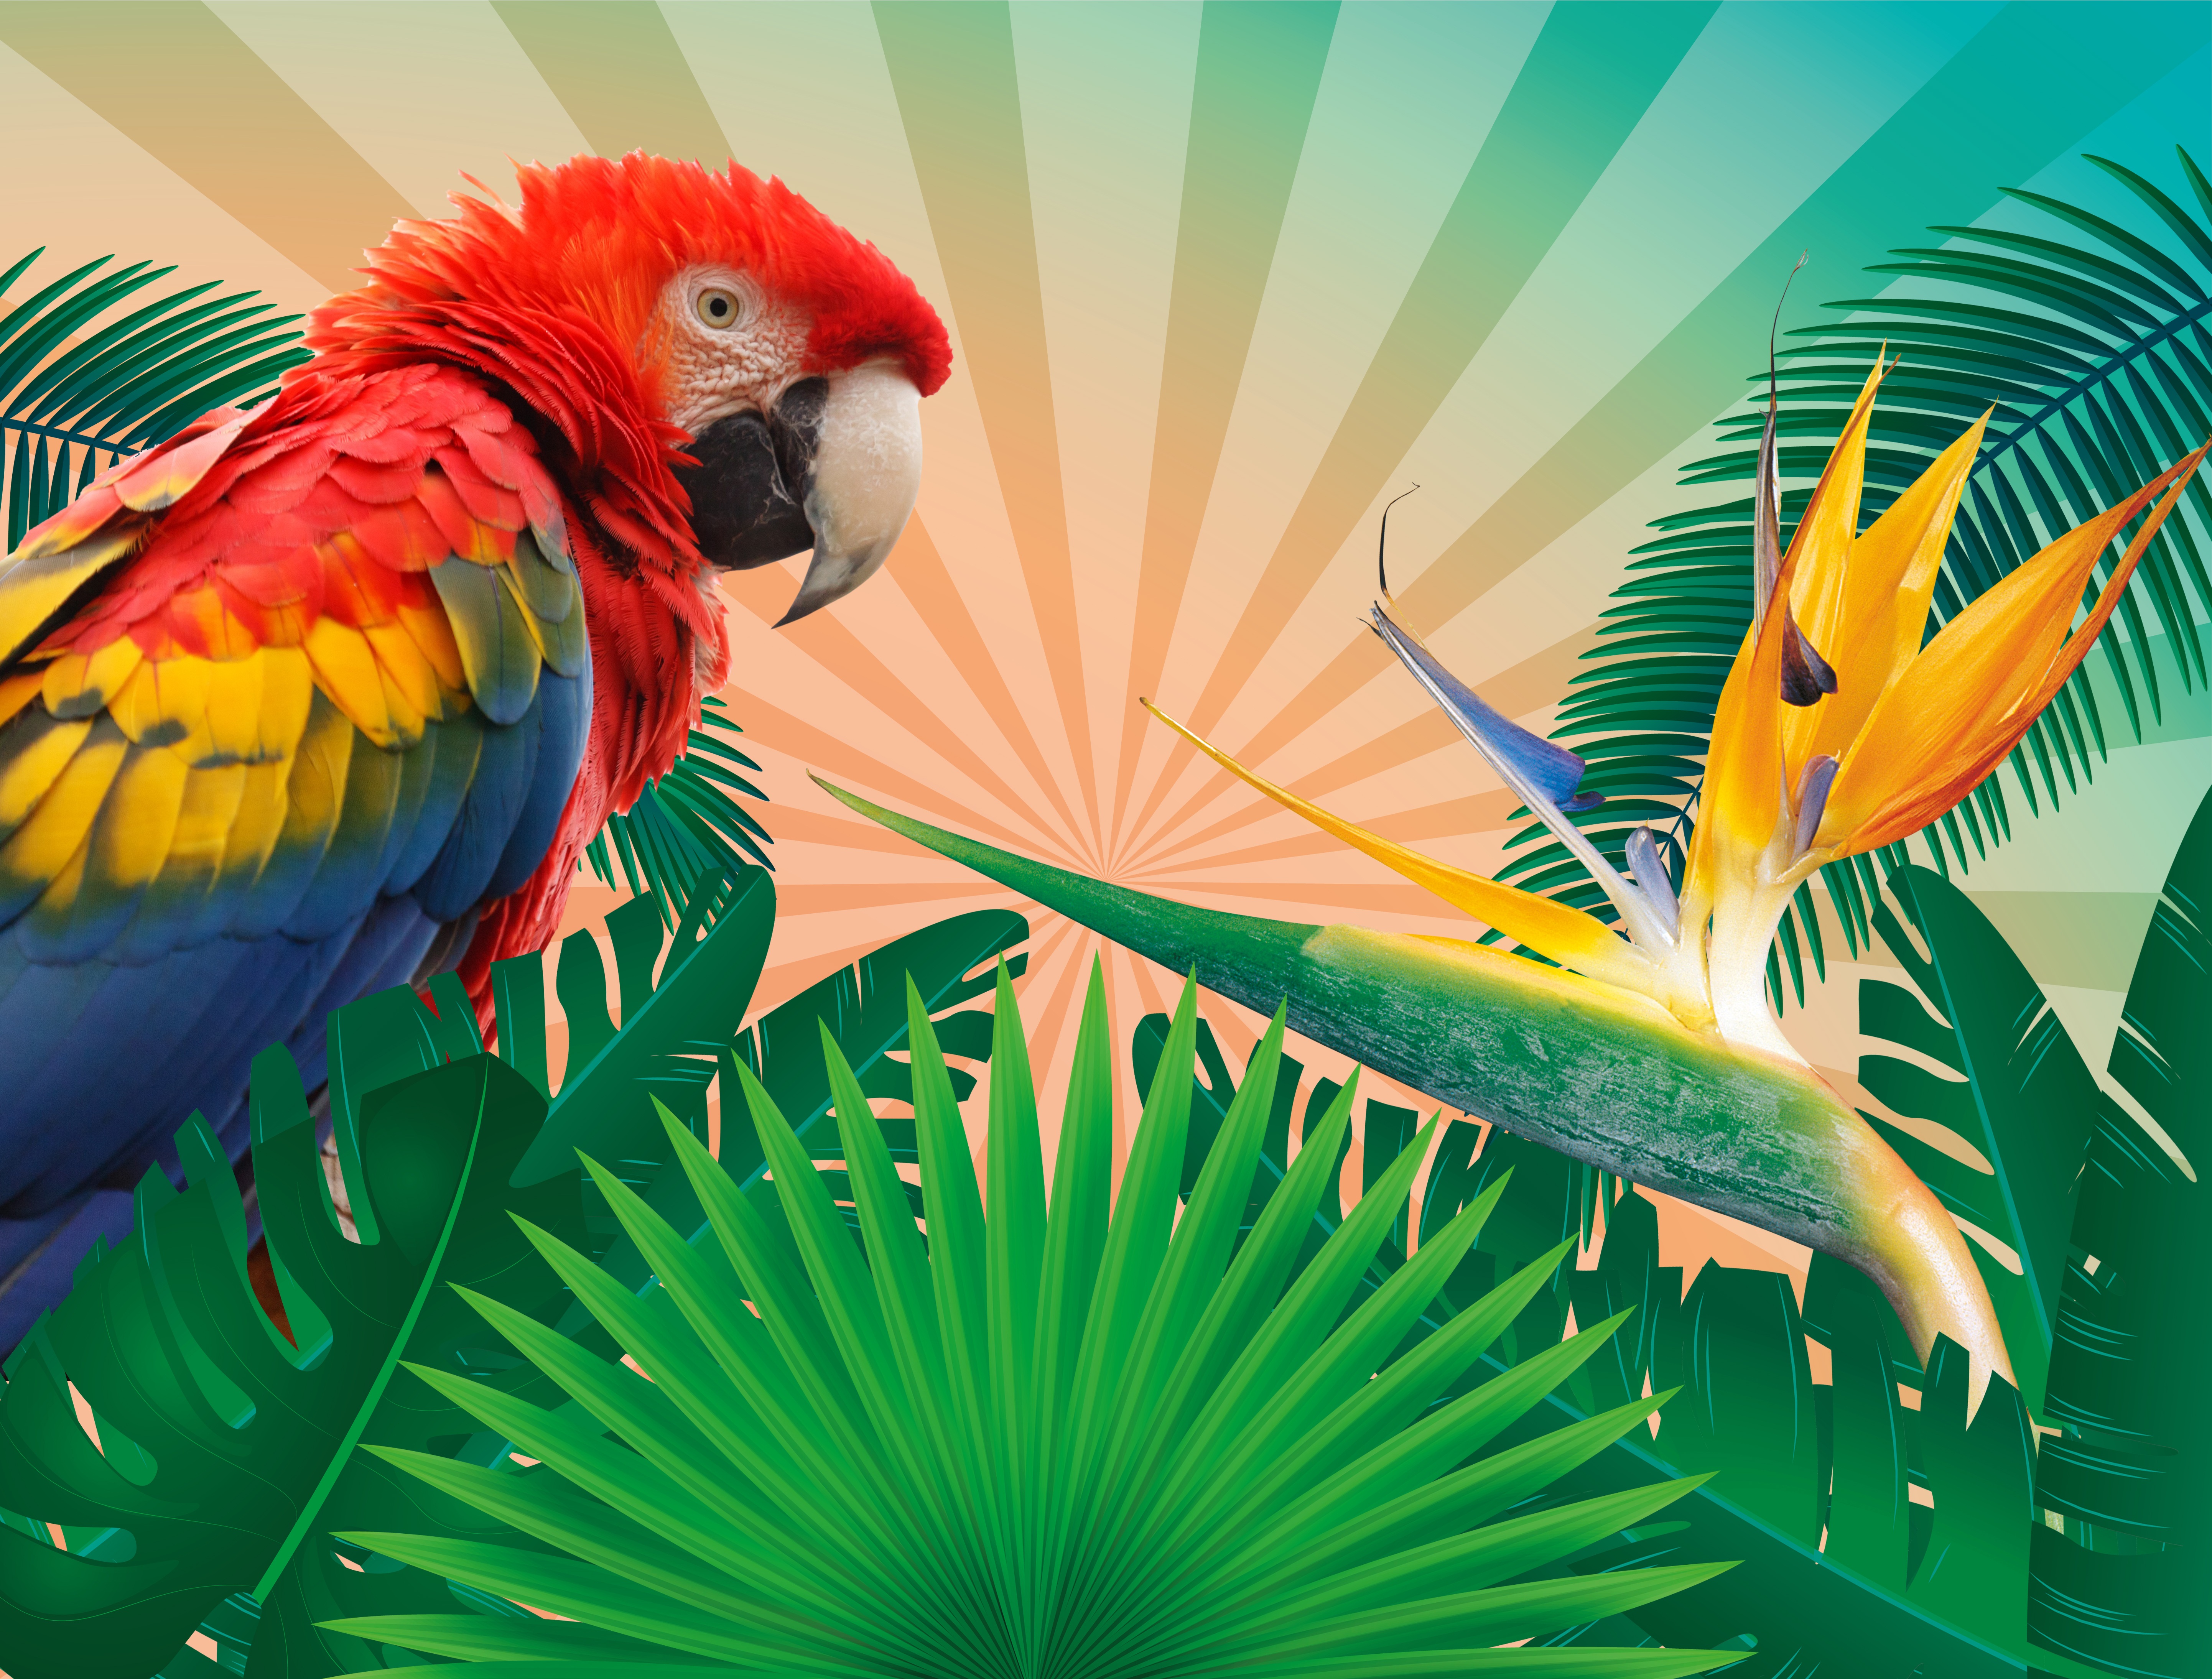
bird, wing, sun, leaf, summer, jungle, relax, beak, palm, holiday, macaw, illustration, holidays, vertebrate, parrot, parakeet, tropics, recover, summer holiday, caudata